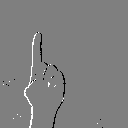
ASL letter: z